Chennai Egmore railway station

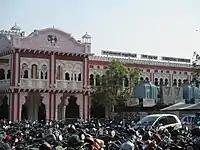
Backside view of the station

In April 2012, the Government Railway Police (GRP) and the Railway Protection Force (RPF) together launched a helpline known as "Kaakum karangal" (literally meaning 'Protecting hands') in the terminus. This involved dividing the terminus into three sectors and deploying 18 police personnel for security.